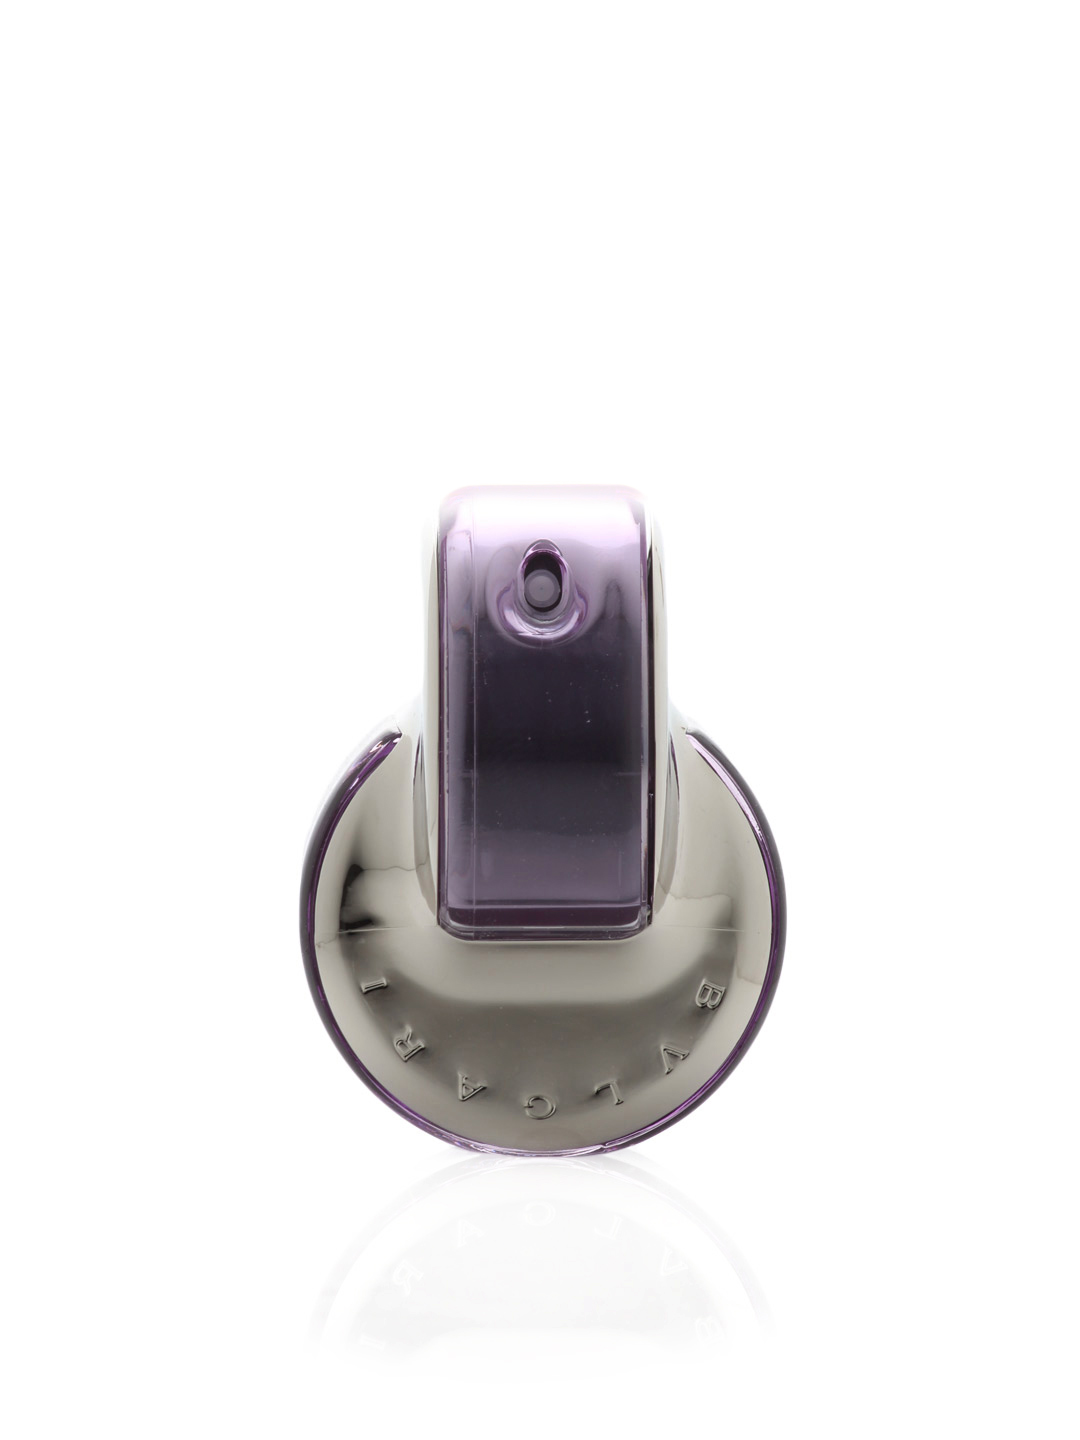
Bulgari Women Omnia Perfume
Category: Personal Care / Fragrance / Perfume and Body Mist
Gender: Women
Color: Purple
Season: Spring 2017
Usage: Casual